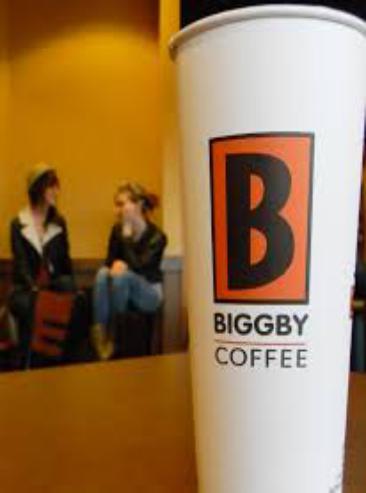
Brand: Biggby Coffee
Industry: Food